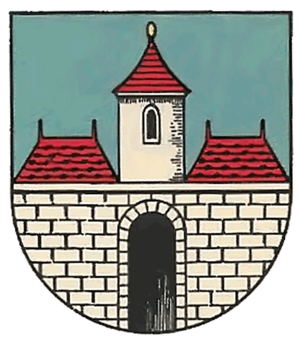
Hütteldorf est une partie du 14ᵉ arrondissement de Vienne Penzing, qui était une commune indépendante jusqu'en 1891. Hütteldorf est une des 89 communautés cadastrales de Vienne.